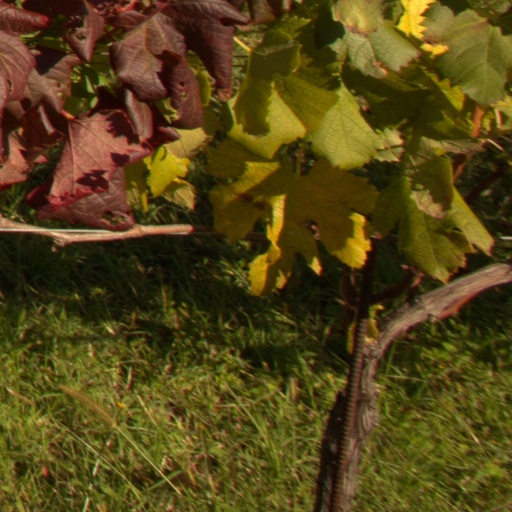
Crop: grape